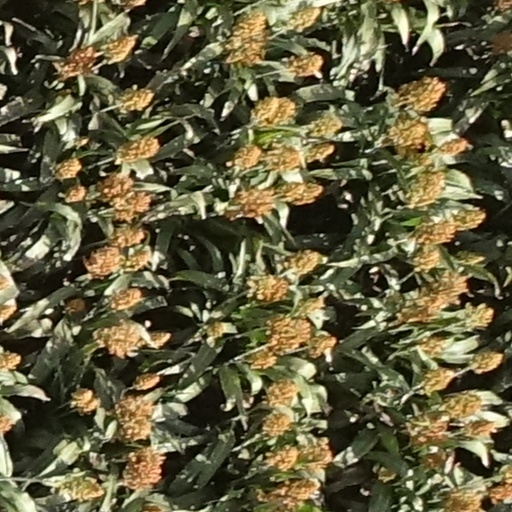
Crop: sorghum